Renens

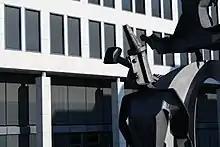
UBS building in Renens

, Renens had an unemployment rate of 7.6%. , there were 8 people employed in the primary economic sector and about 1 business involved in this sector. 2,338 people were employed in the secondary sector and there were 153 businesses in this sector. 7,493 people were employed in the tertiary sector, with 579 businesses in this sector. There were 9,293 residents of the municipality who were employed in some capacity, of which females made up 43.5% of the workforce.